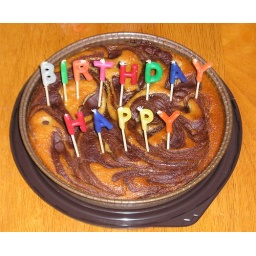
We found these candles that spell &amp;quot;Happy Birthday&amp;quot; which came in handy for a certain person's birthday cake